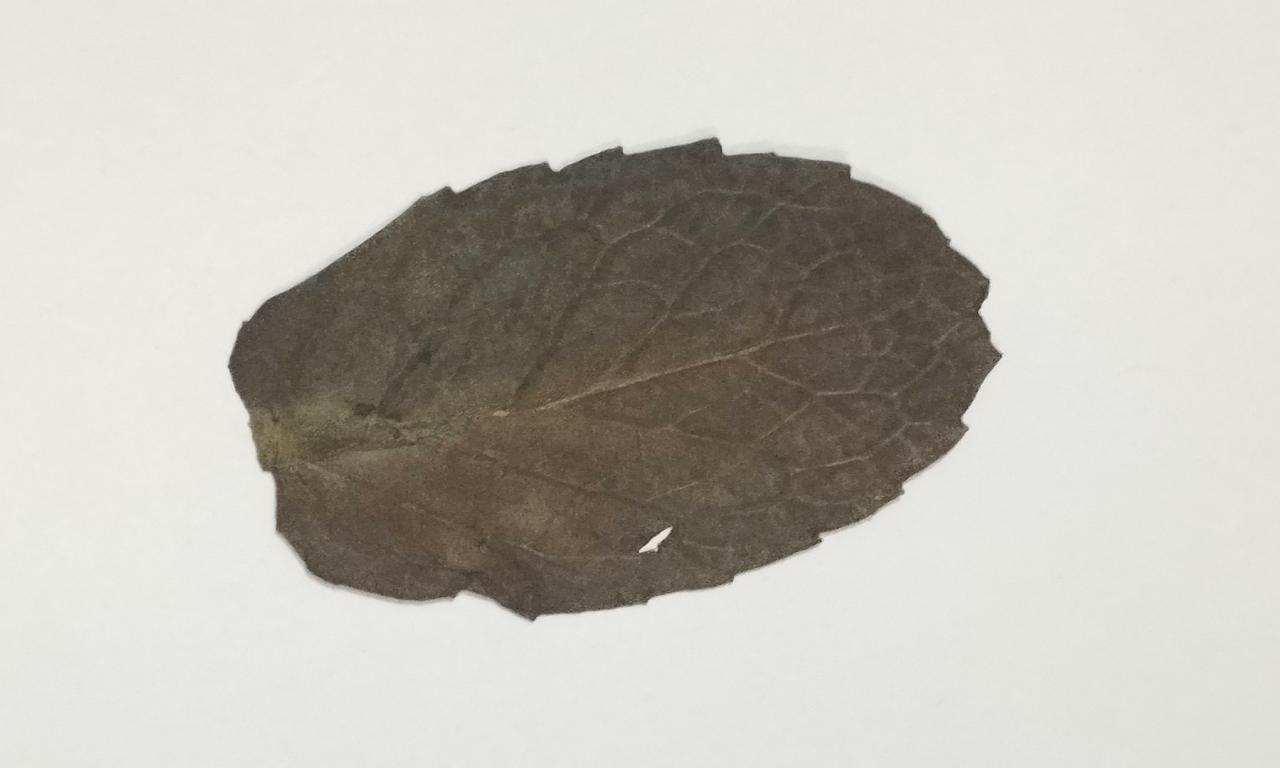
Label: Dried